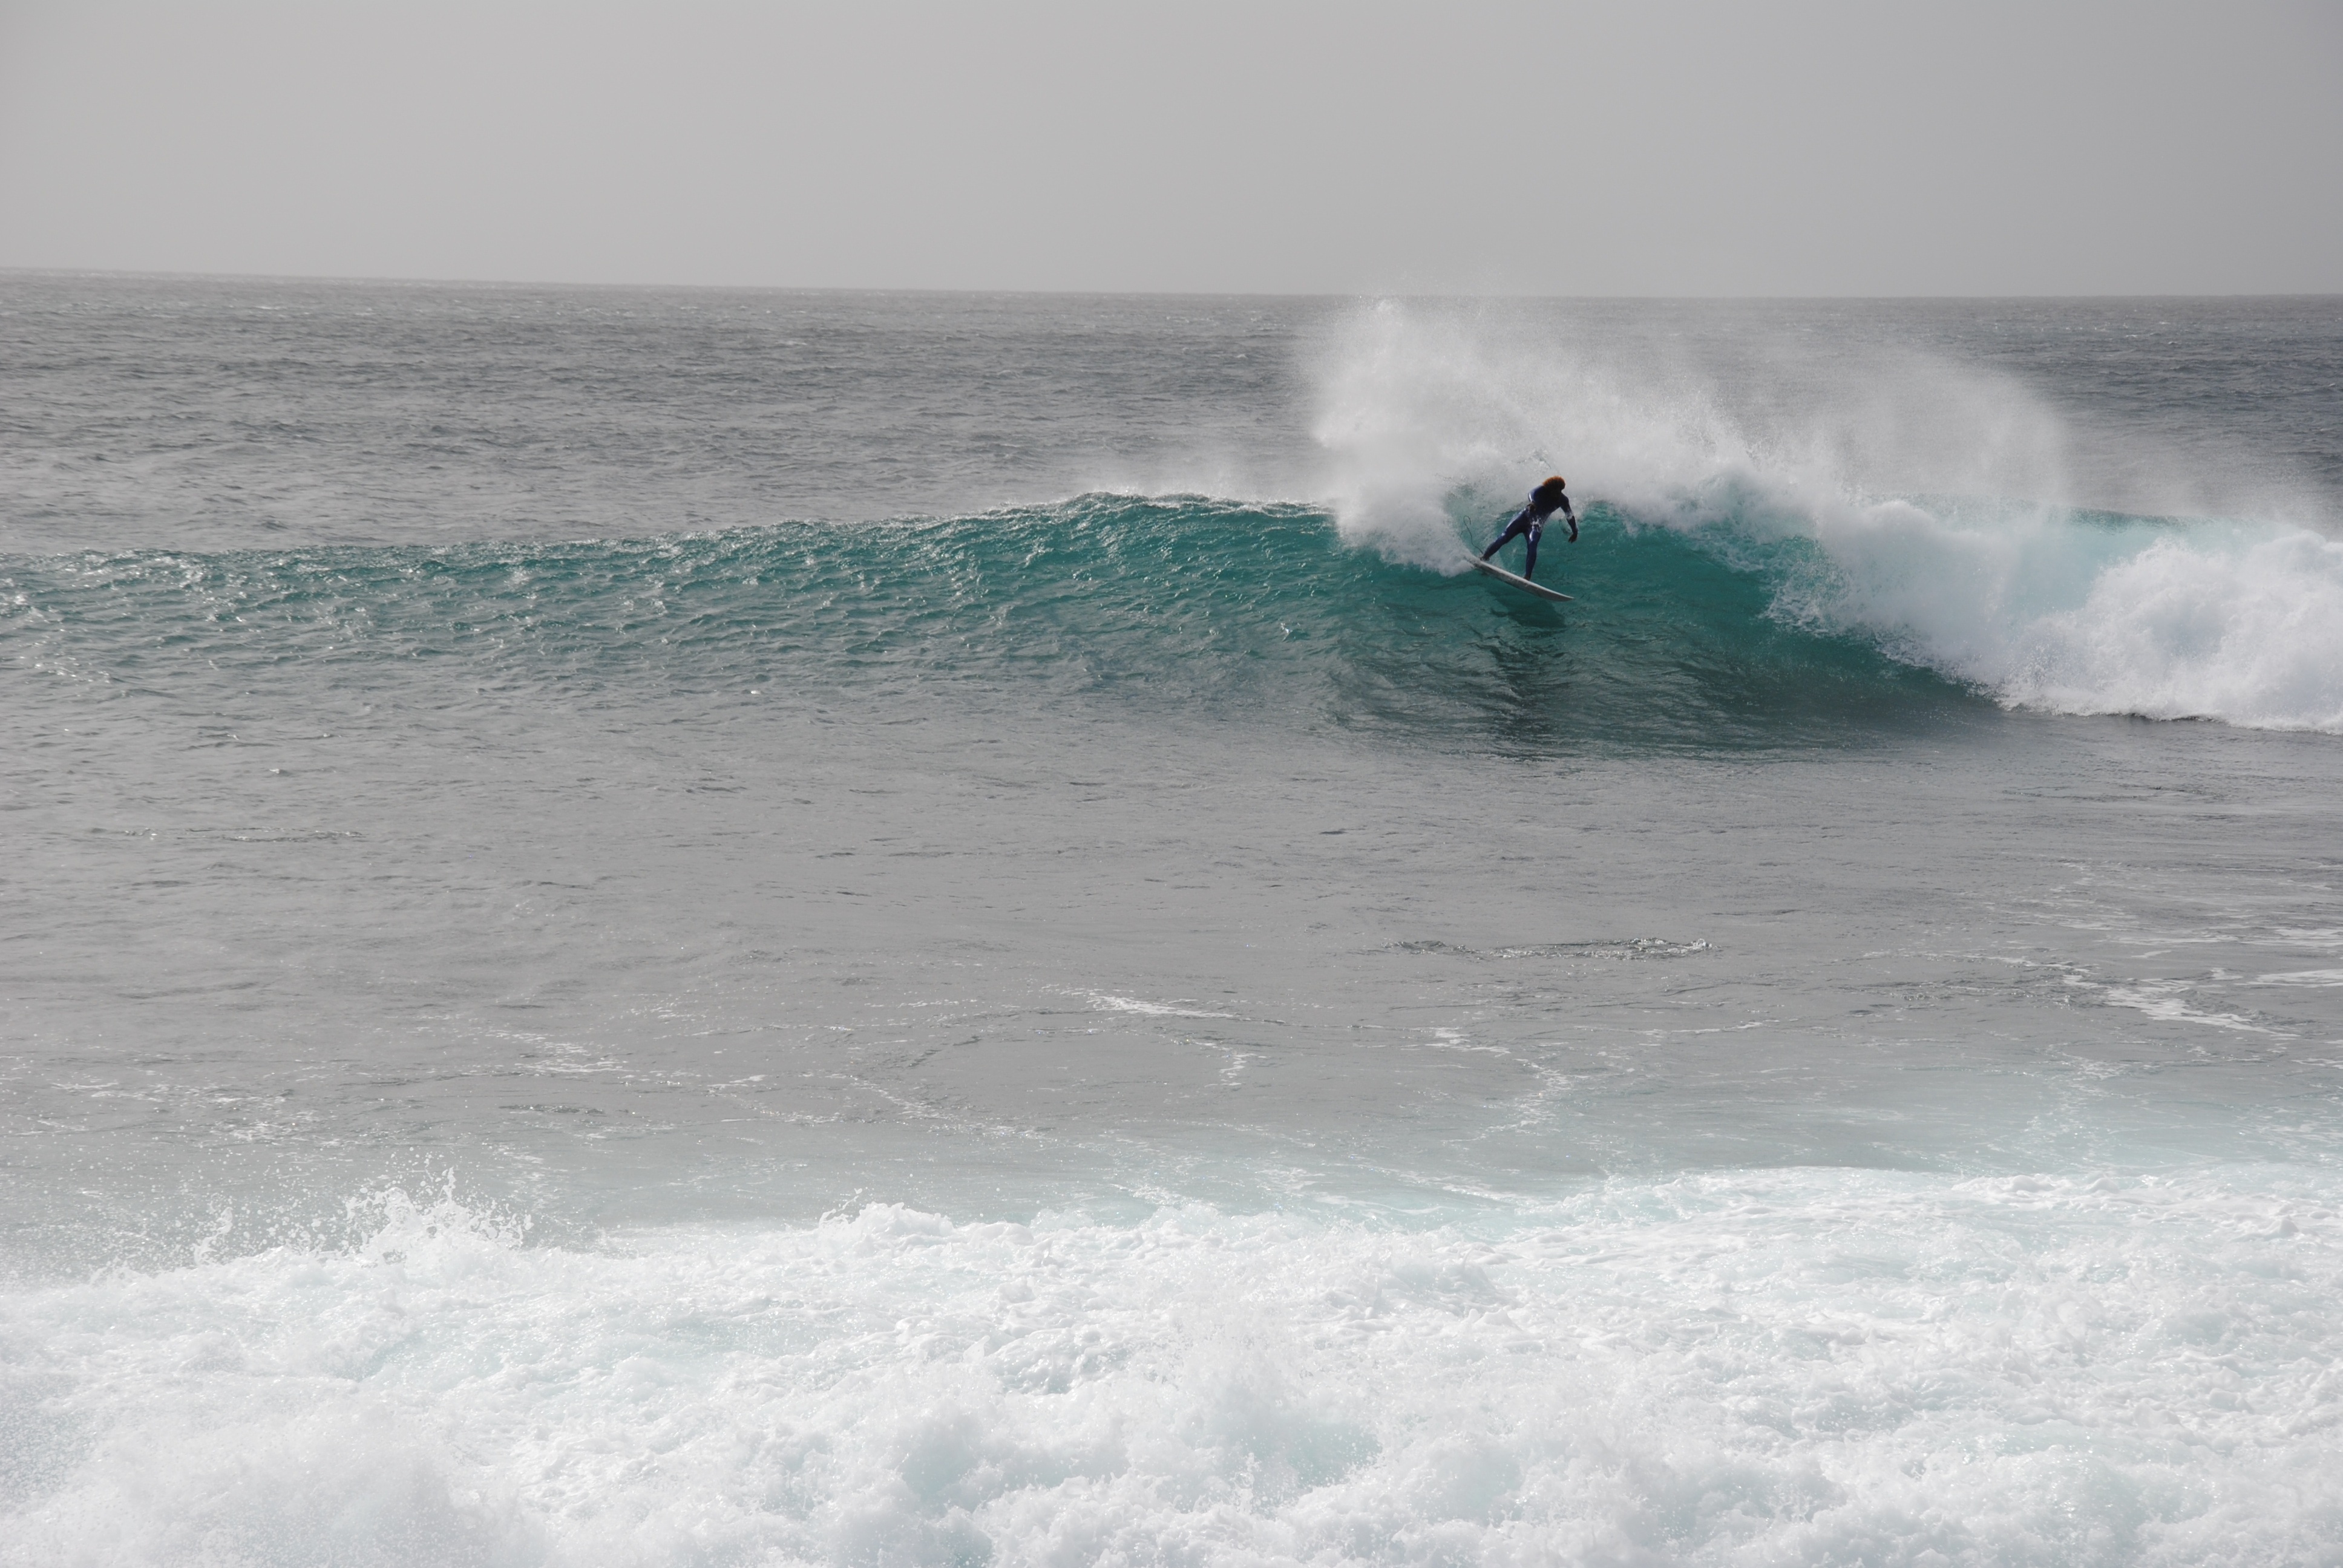
beach, sea, ocean, wave, surf, surfing, surfboard, extreme, extreme sport, sports, large, water surface, water sport, spot punta prata, cap verde in the island of sal, rider unknown, wind wave, boardsport, surfing equipment and supplies, surface water sports, individual sports, bodyboarding